Ella Mary Collin

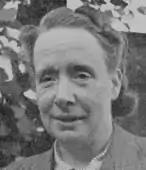
as WES President

Ella Mary Collin (15 July 1903 – 1 February 1973) was a metallurgical chemist who worked in research for the British Launderer's Research Association, as well as in education. She was President of the Women's Engineering Society (WES), after holding a number of roles in its London branch.